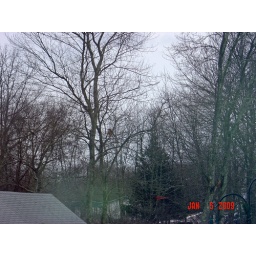
red tailed hawk in tree and cardinal whipping buy in front of me.